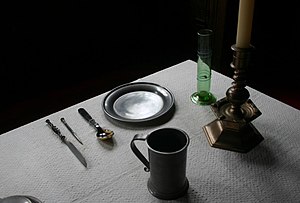
Bestik (opdækning)
Bordopdækning fra det 17. århundrede.
"Bestik i betydningen ""sæt af spiseredskaber"" er en forholdsvis ny del af europæisk spisekultur. Opfattelsen af, hvad der hører til et fuldstændigt bestik, har ændret sig meget, og den blev først endeligt fastlagt i det 18. århundrede for overklassens vedkommende. De lavere klasser skaffede sig ikke fuldt bestik før i slutningen af det 19. århundrede, da det lykkedes at producere dem i billige legeringer.